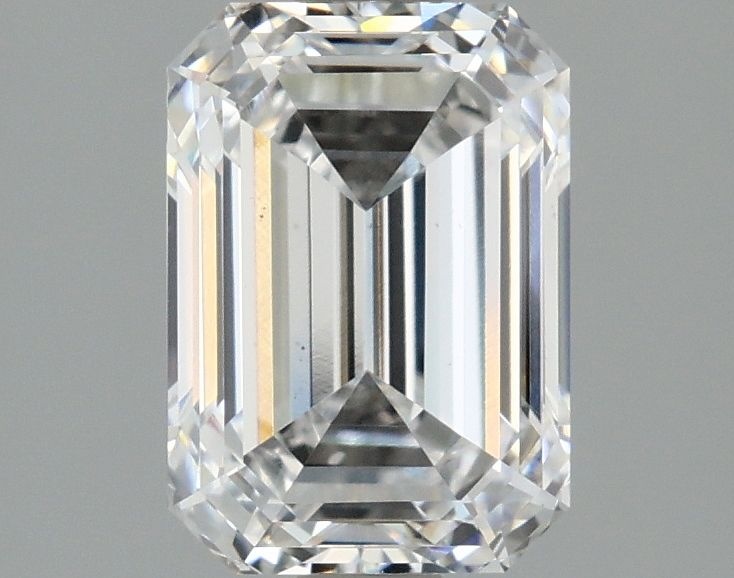
2.07 Carat D-VS2 Emerald Lab Diamond
ID: 68f93cd99f8d6e9f160cc865 Vendor Name: Nivoda Stock Number: 439CA9E2A Lab Report Number: LG652469179 Added on 23 October 2025 by Ring Builder App
Brand: Diamond Picker
Category: Arts & Entertainment > Hobbies & Creative Arts > Collectibles > Rocks & Fossils > Gemstones